Ekta Bisht

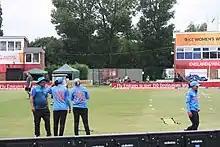
2017 Women's Cricket World Cup IMG 2642 (35334431633)

During the 2017 Women's Cricket World Cup, Bisht claimed 5 wickets in 18 runs against Pakistan, leading India to win by 95 runs. With this, she broke her own record of 5 wickets in 8 runs against Colombo in February, the same year. It is said that 12 years back (2005)m in the same setup, she was injured and had to leave the match midway. But in 2017 she redeemed herself with her historical win.